Alabama beach mouse

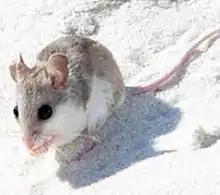

The Alabama beach mouse is one of several subspecies of oldfield mice living only in coastal sand dune areas. They are nocturnal and live in burrowed nests in sand dunes, where they have some protection against flooding. They eat various plant seeds and insects. They prefer sand-covered slopes with patches of sea oats, beach grass, and other grasses and herbs.